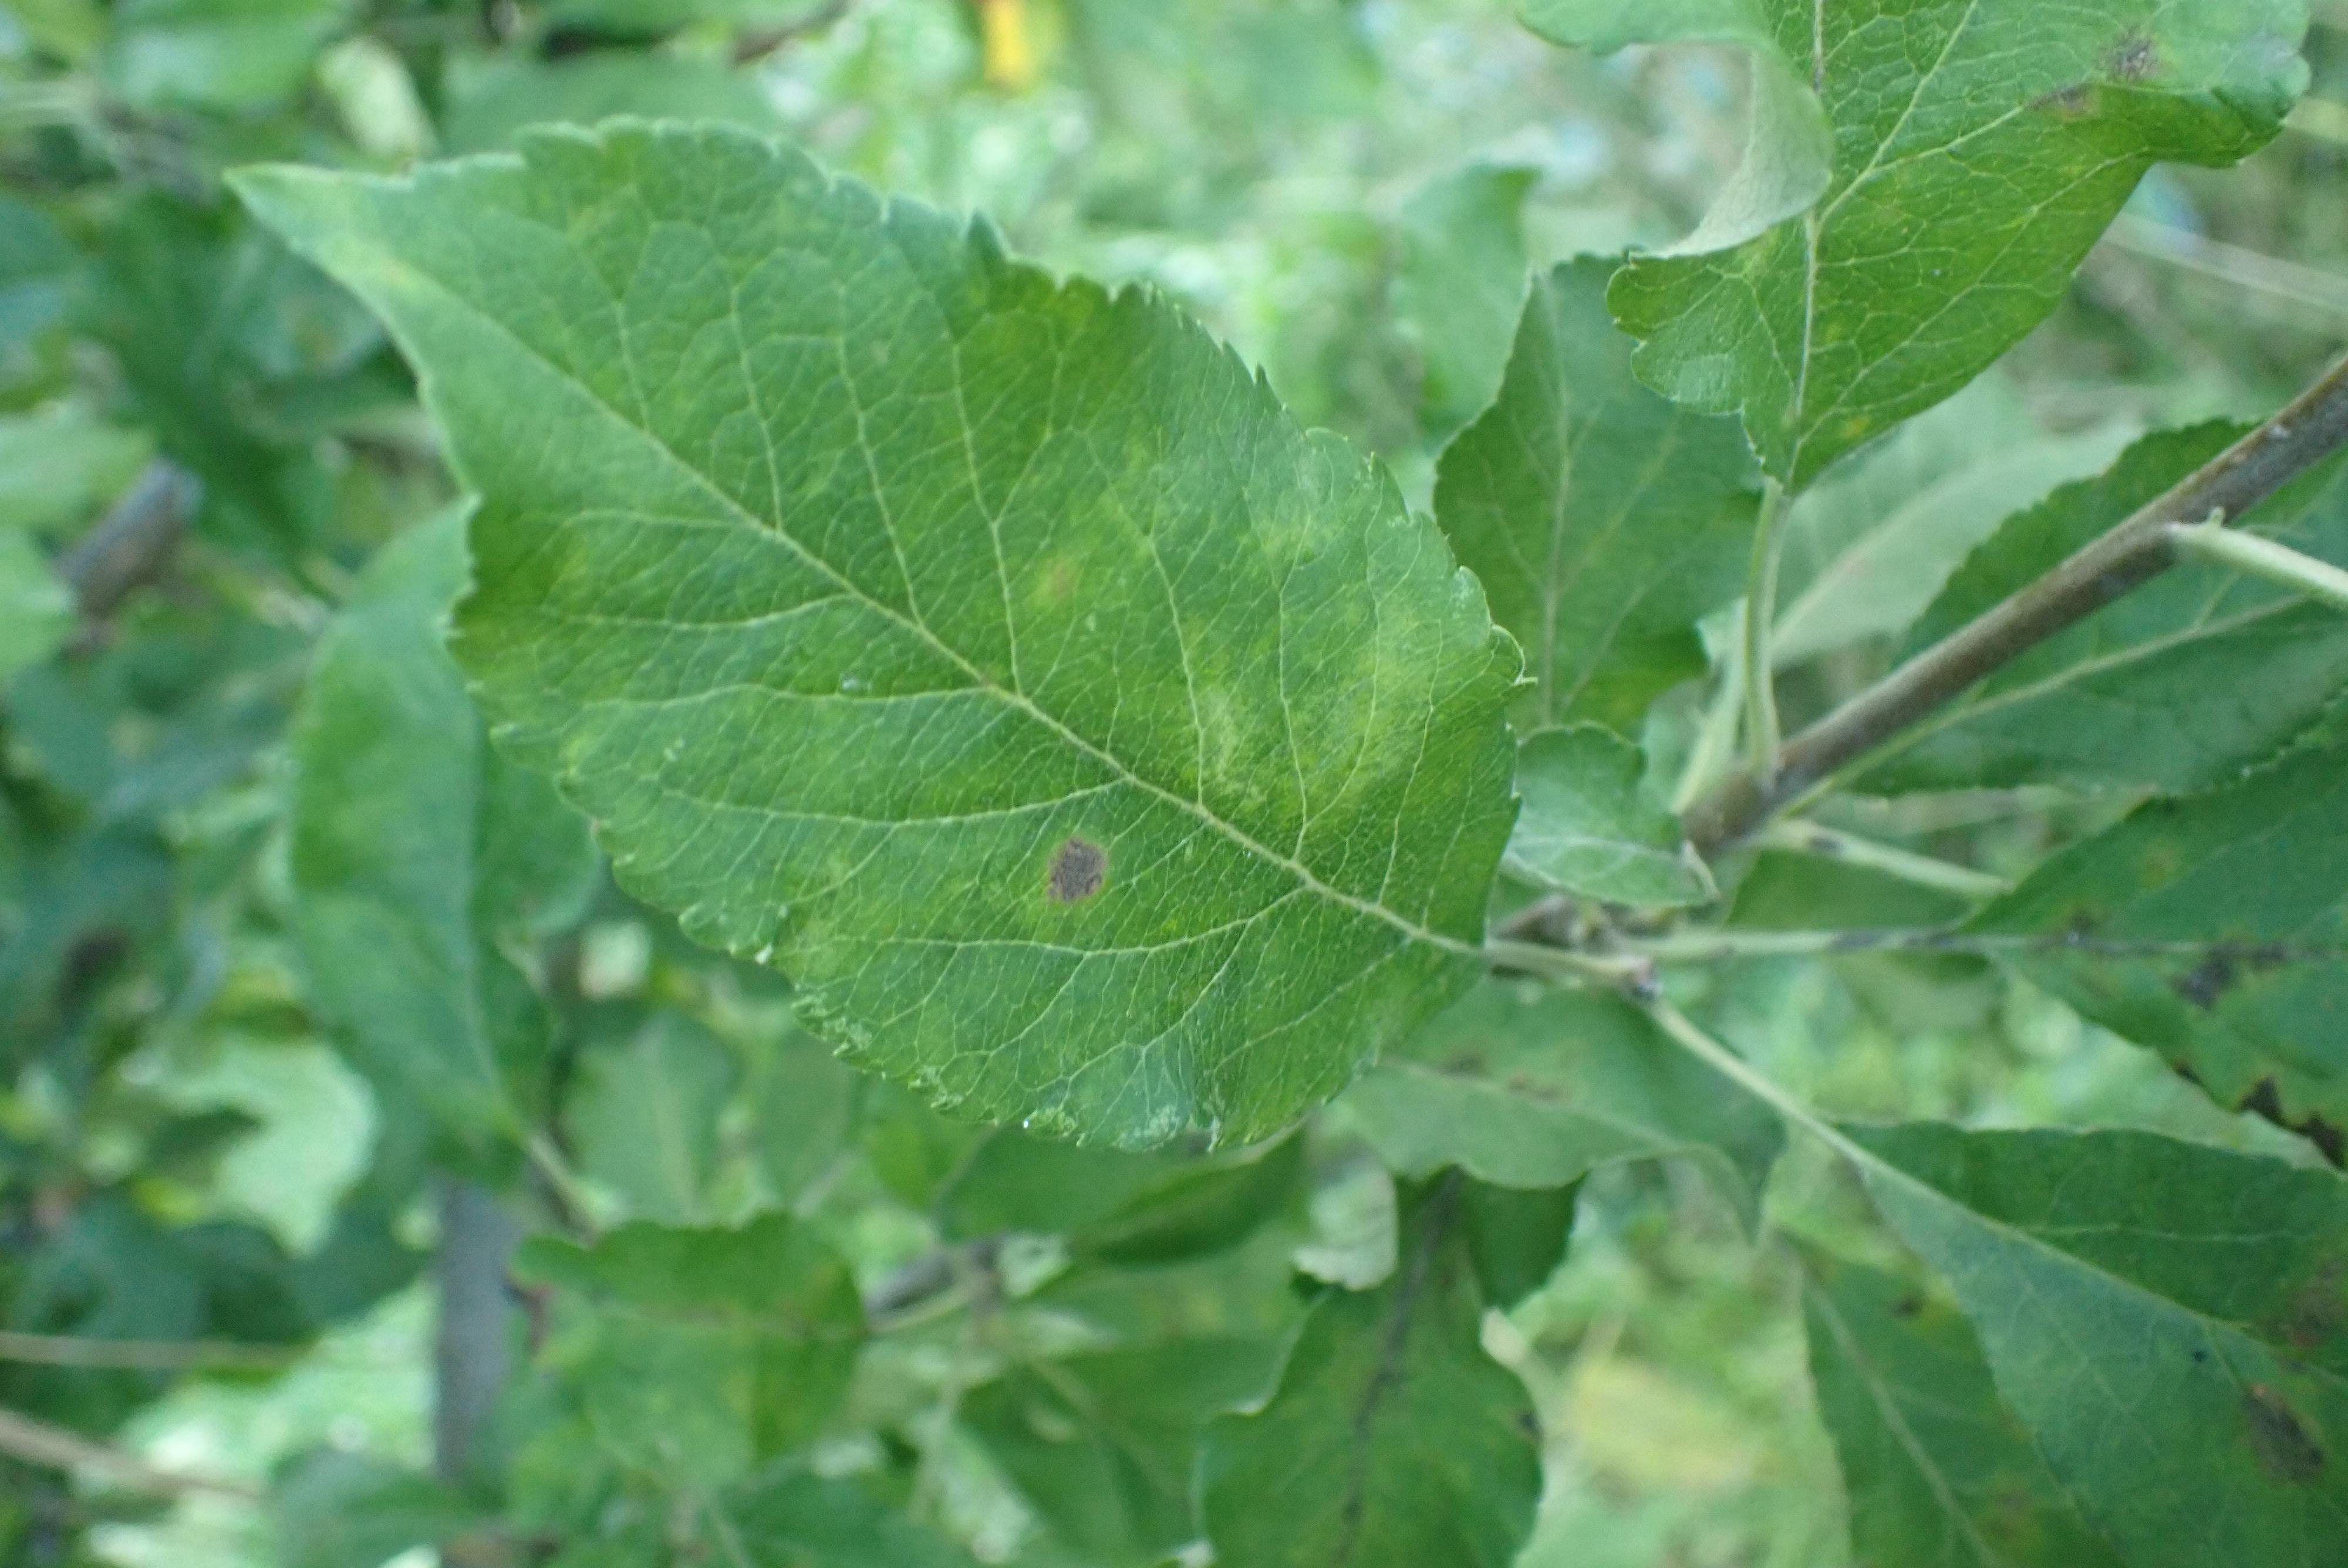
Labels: scab